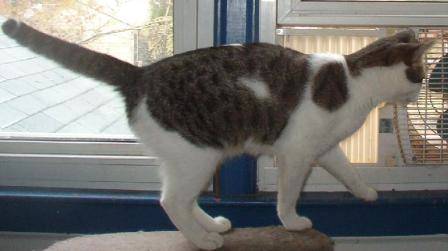
Label: cat